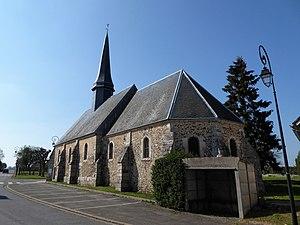
chevet de l'église Saint-Blaise d'Havelu, Eure-et-Loir, France.
Havelu est une commune française située dans le département d'Eure-et-Loir en région Centre-Val de Loire.